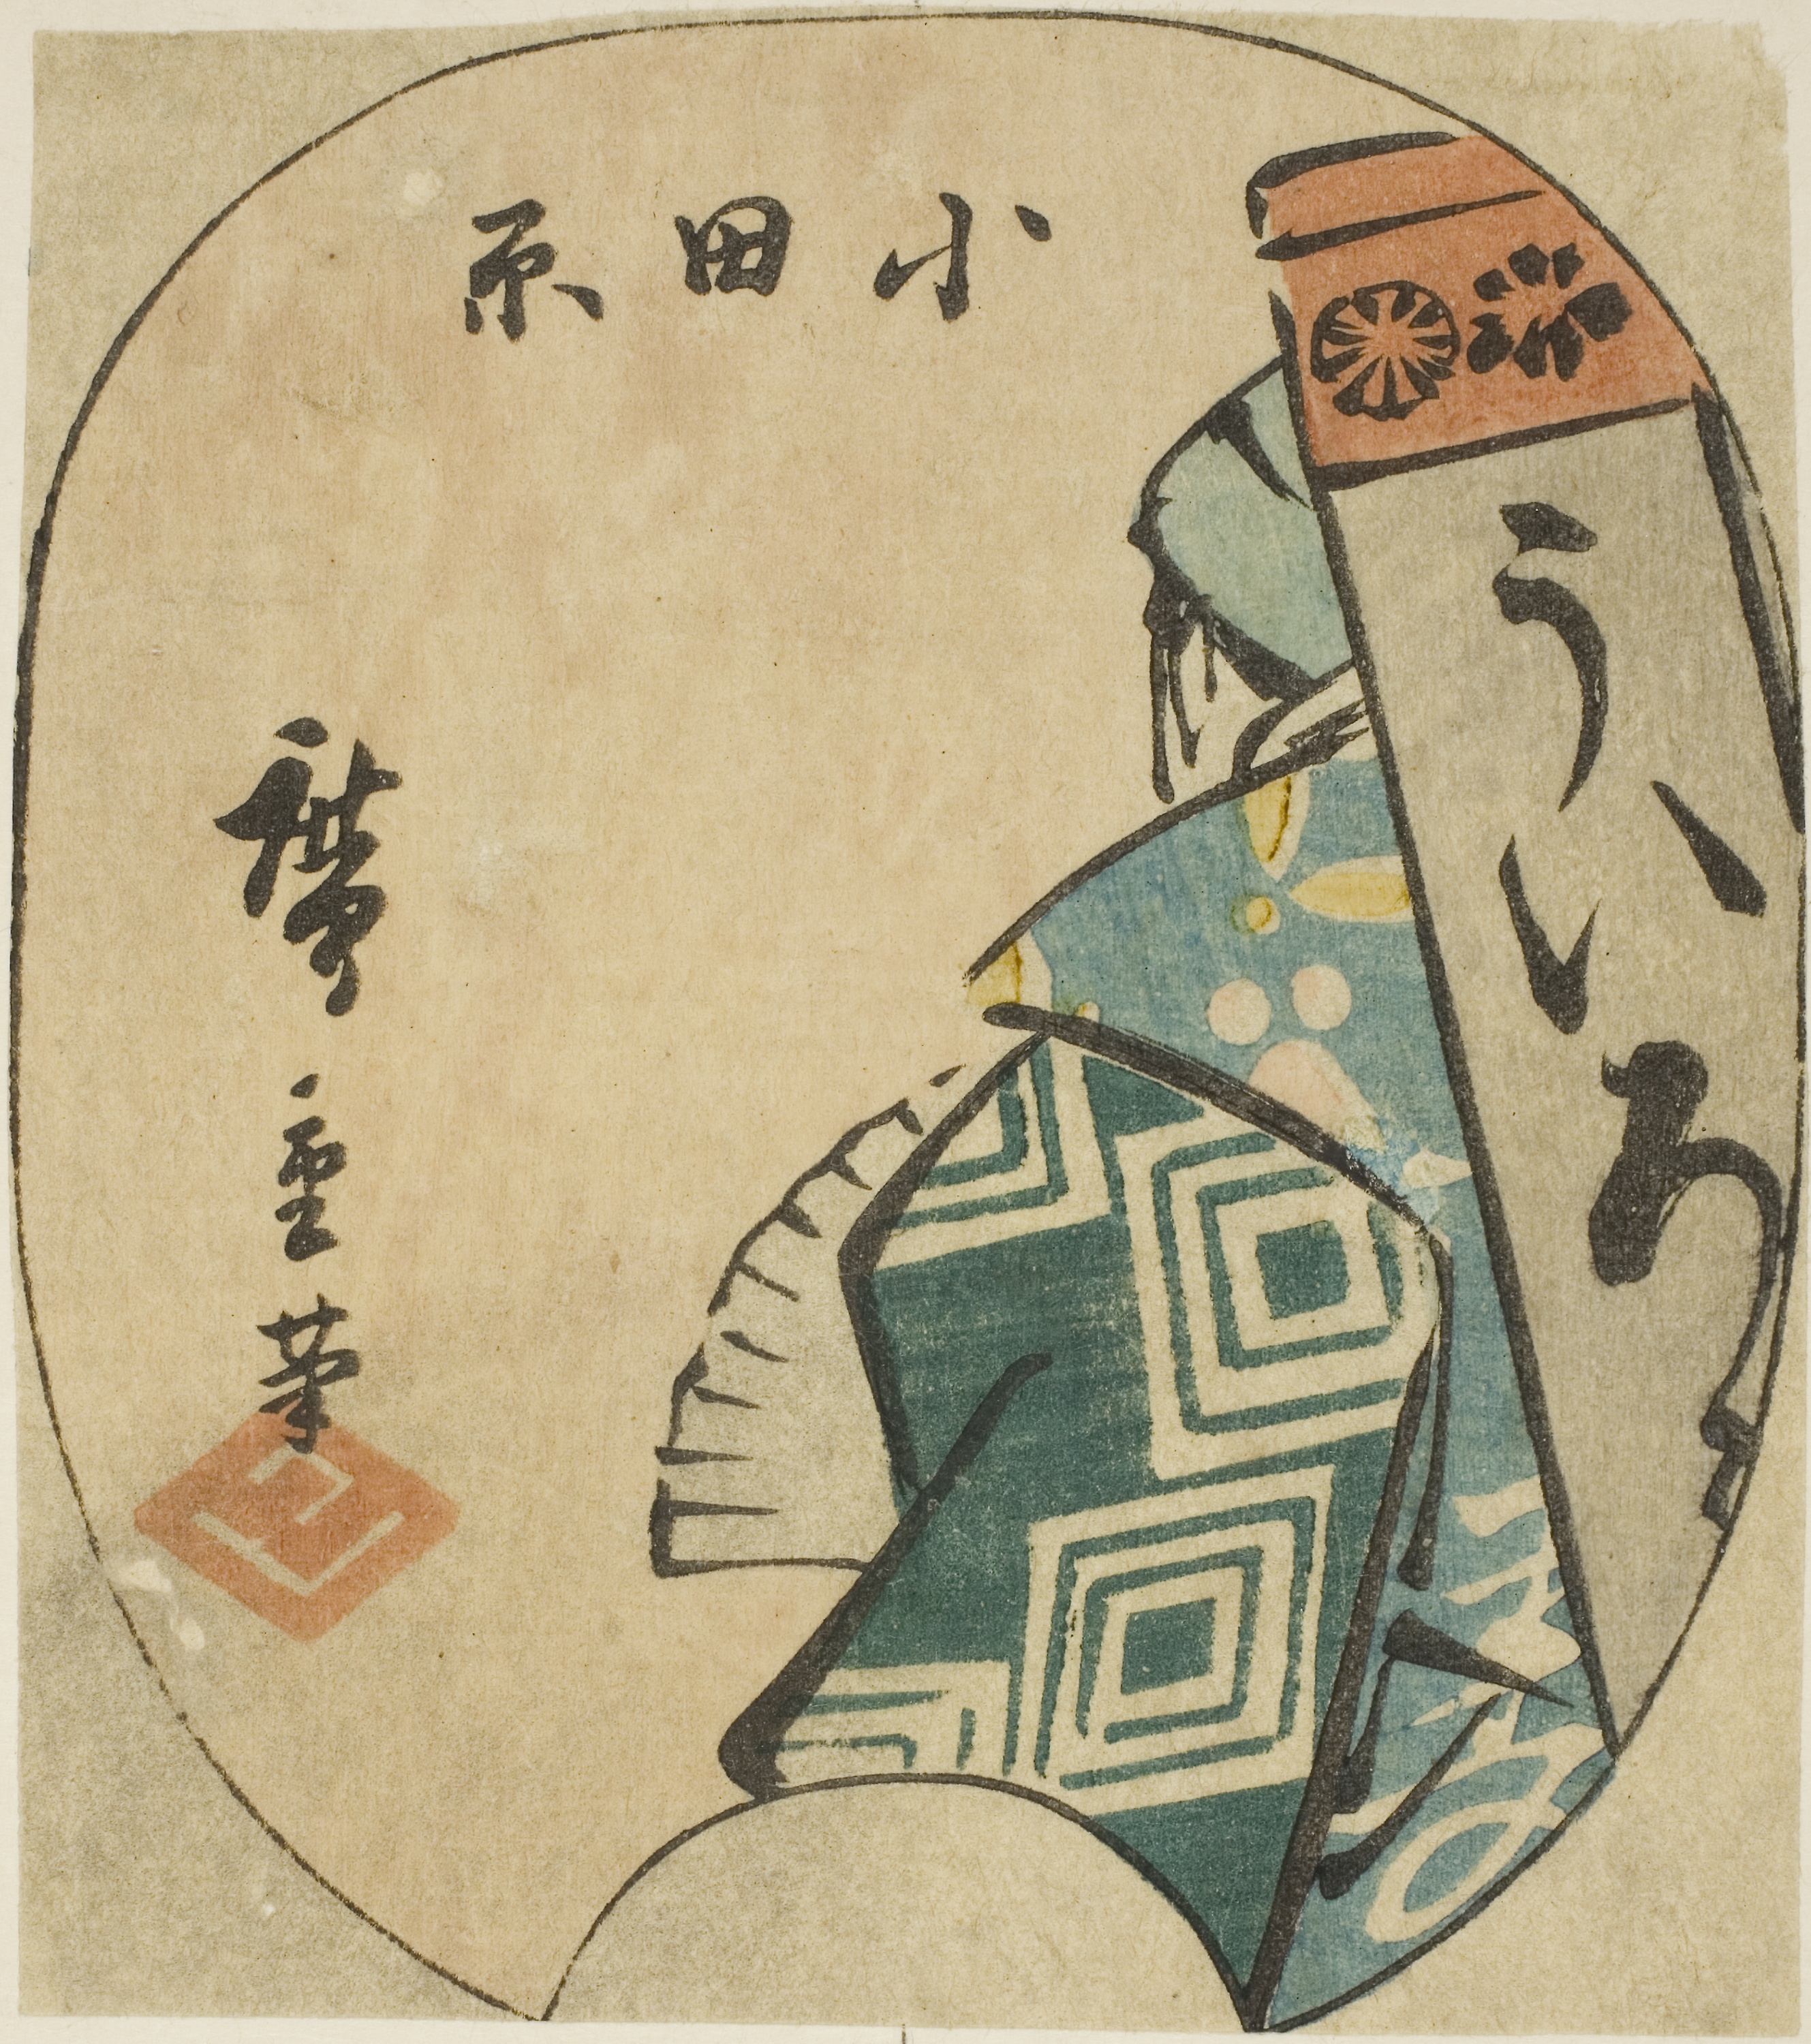
illustration, fictional character, art